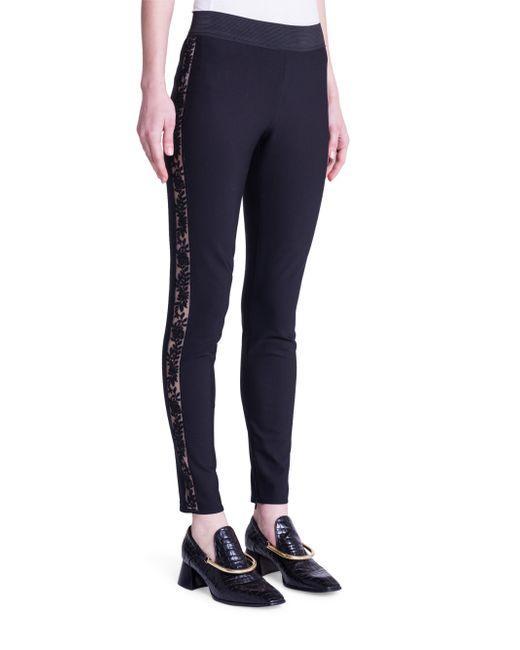
Slim Fit schwarze Unterbekleidung für Damen